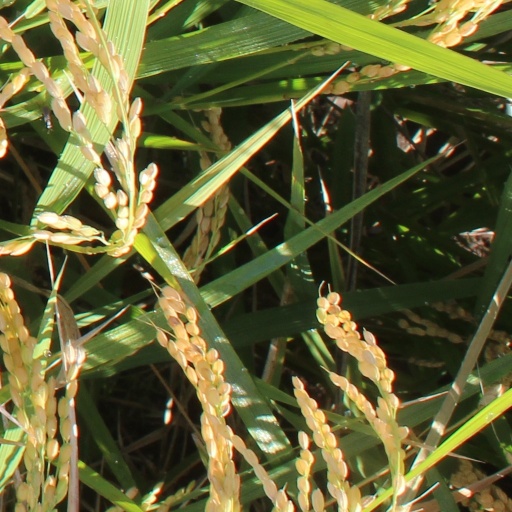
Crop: rice